List of islands of Japan

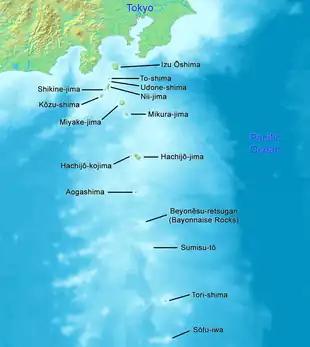
Izu Islands

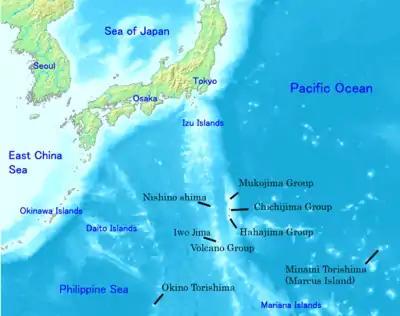
Ogasawara Islands

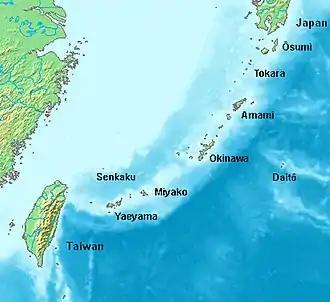
Ryukyu Islands

The northern half is administratively part of Kagoshima Prefecture and Kyushu.